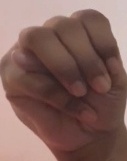
ASL sign: M